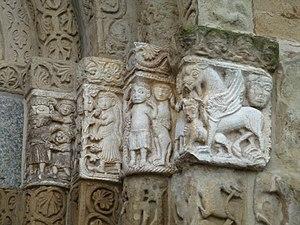
Eglise San Michele (Pavie, Lombardie). Façade ouest. Portail de droite. Chapiteaux de droite.